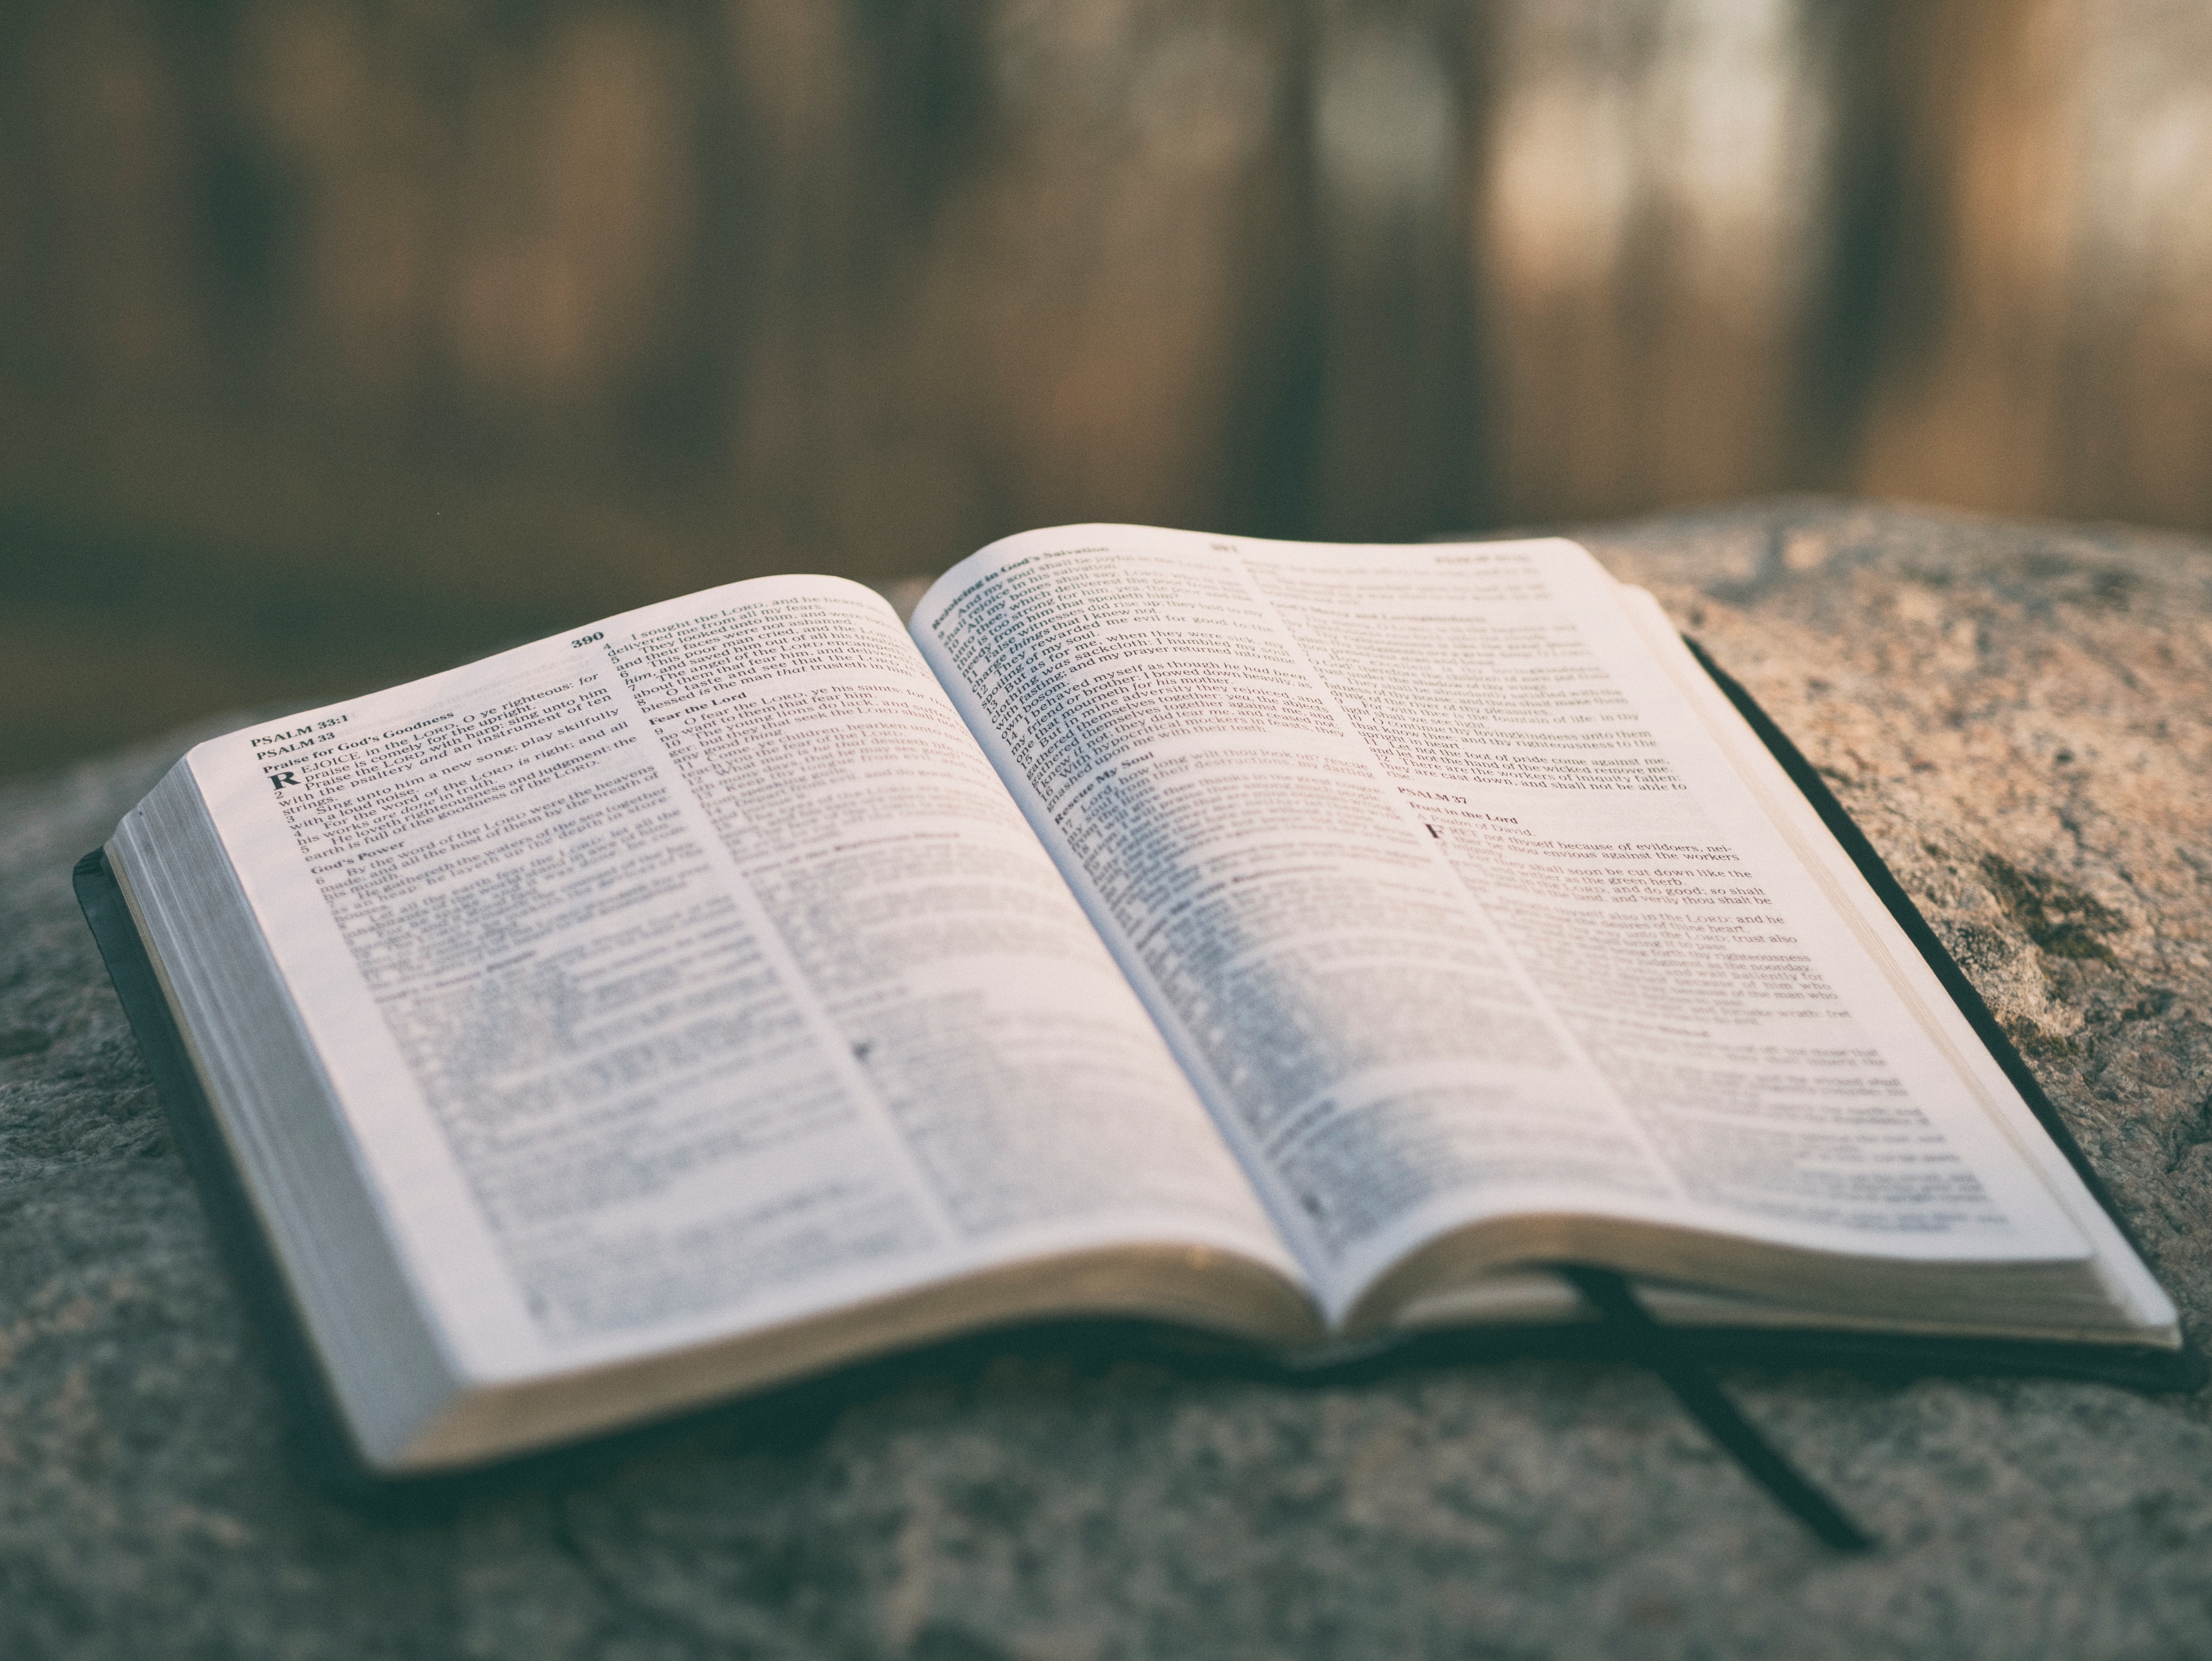
writing, rock, book, bible, book page, close up, brand, scripture, text, document